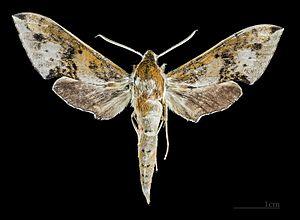
Rhagastis binoculata est une espèce d'insectes lépidoptères de la famille des Sphingidae, sous-famille des Macroglossinae, tribu des Macroglossini, sous-tribu des Choerocampina et du genre Rhagastis.
Le genre Rhagastis regroupe des lépidoptères de la famille des Sphingidae, de la sous-famille des Macroglossinae, de la tribu des Macroglossini, de la sous-tribu des Choerocampina.